History of Bay Area Rapid Transit

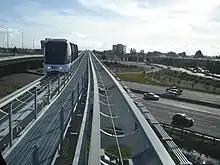
The Oakland Airport Connector traversing Interstate 880

Service south of Daly City was outlined in the 1961 proposal, but the exit of San Mateo County from the planning district caused these plans to be shelved.